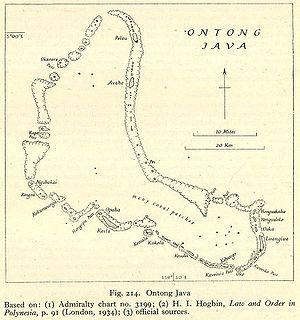
Ontong Java est l'un des plus grands atolls du monde pour sa surface maritime. On le désigne parfois sous le nom d'atoll de Lord Howe, ce qui ne doit pas être confondu avec l'île Lord Howe. Luangiua et Leuangiua sont les noms vernaculaires de cet atoll.